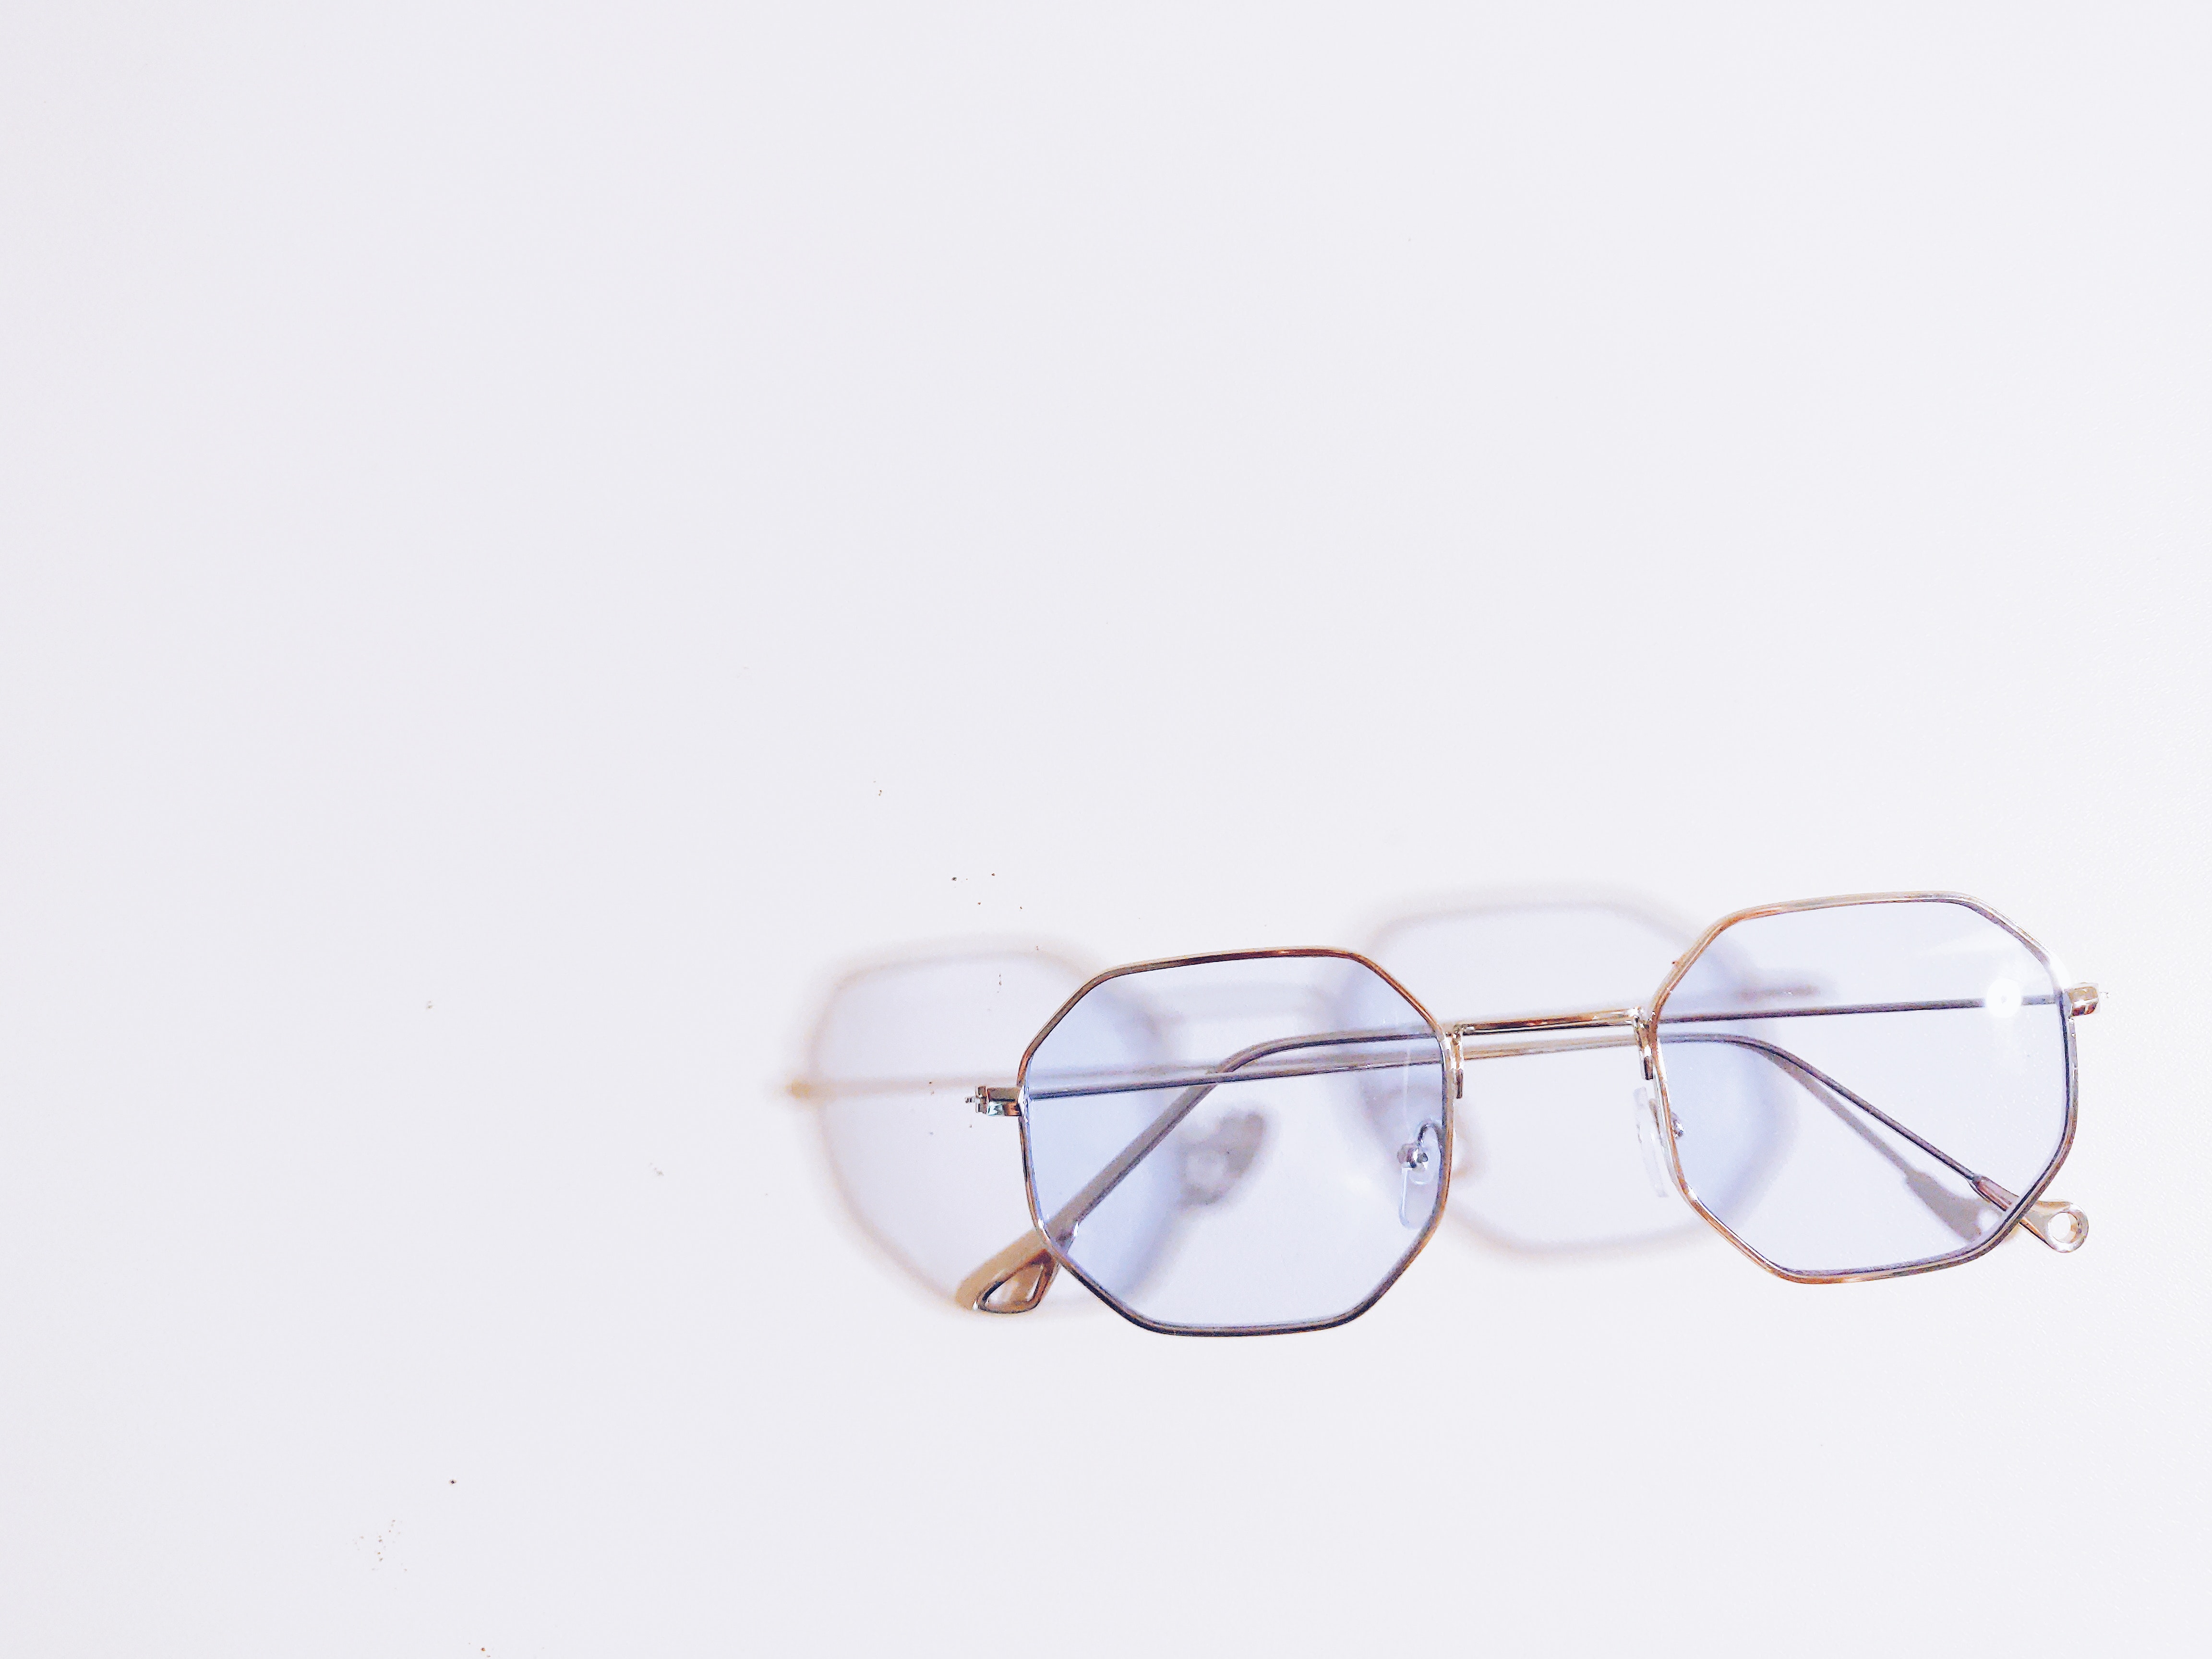
eyewear, glasses, vision care, sunglasses, goggles, product, font